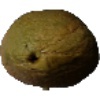
Label: Papaya 1